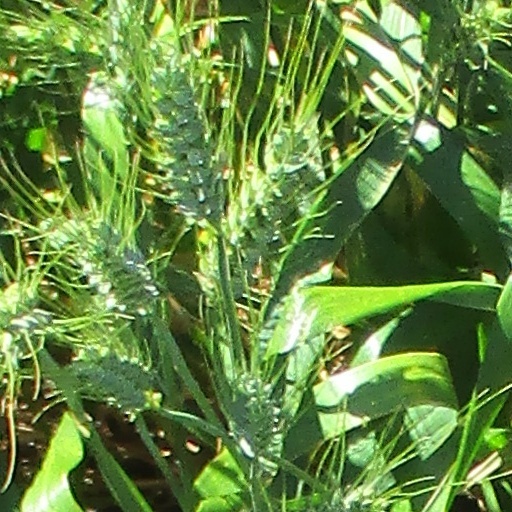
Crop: wheat